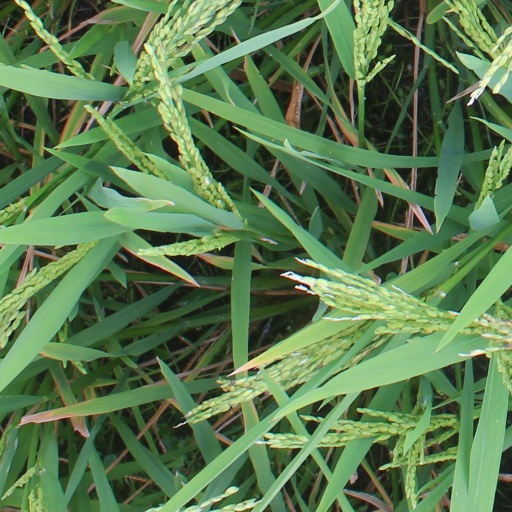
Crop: rice